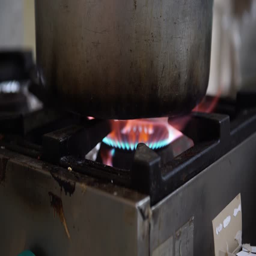
an old dirty cooker with a gas on , selective focus